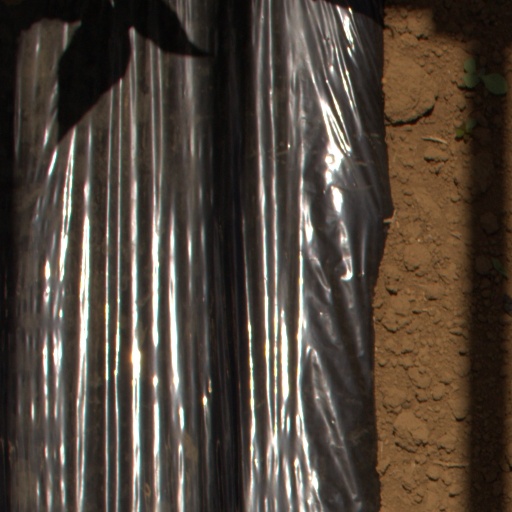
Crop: Jerusalem artichoke